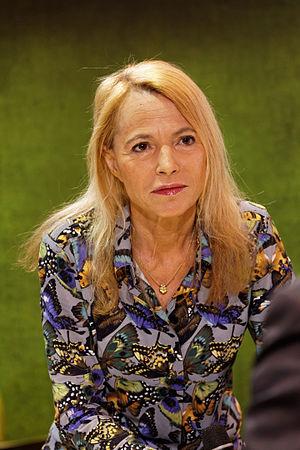
Laure Adler, née le 11 mars 1950 à Caen, est une journaliste française, biographe, essayiste, éditrice, productrice de radio et de télévision.